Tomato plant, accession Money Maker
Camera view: vertical (180 deg); turntable rotation: 90 degrees
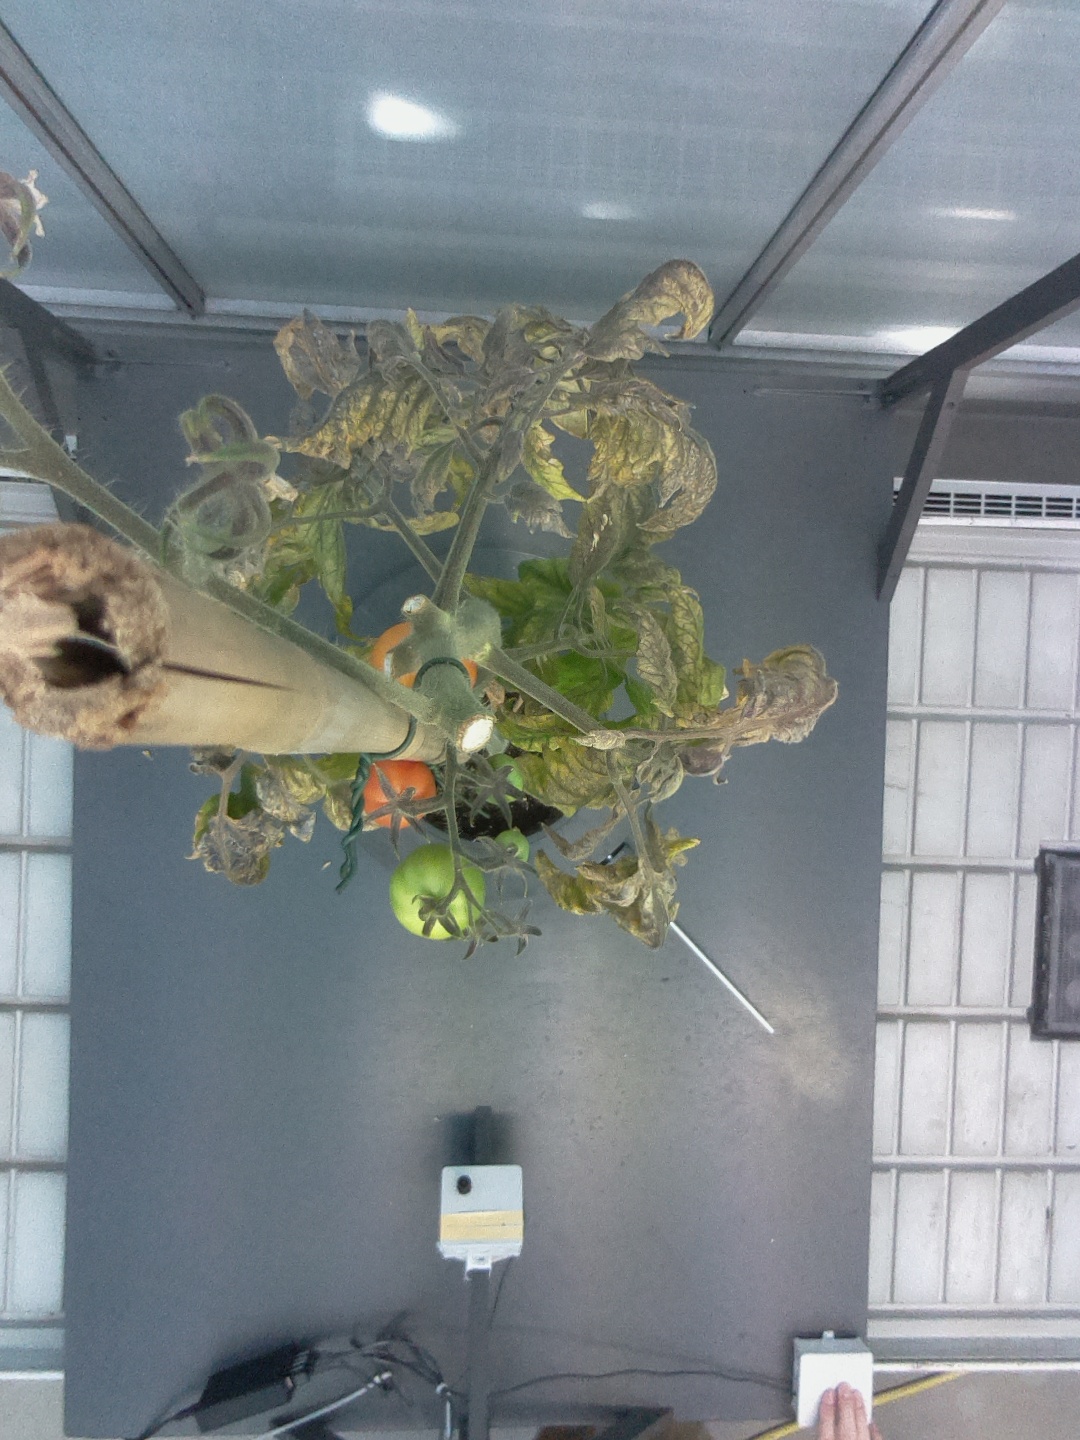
BBCH growth stage 84: 40%-50% of fruits show typical fully ripe color